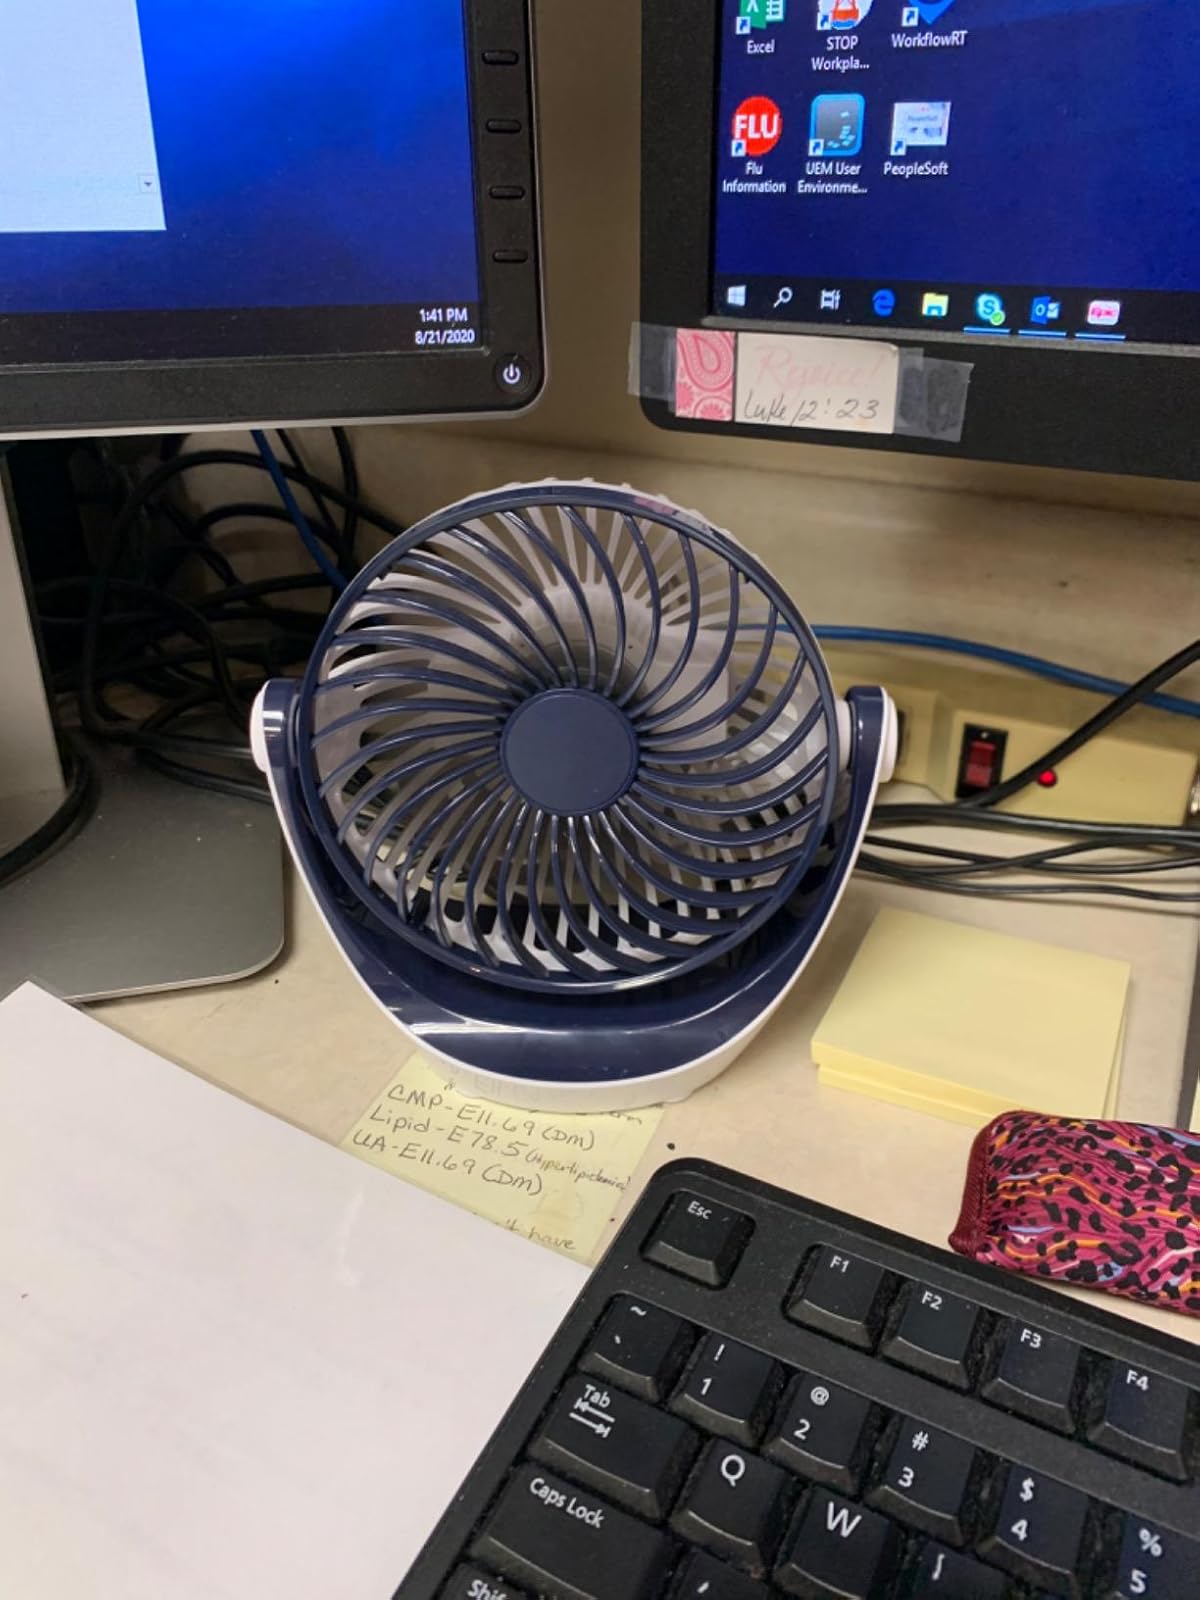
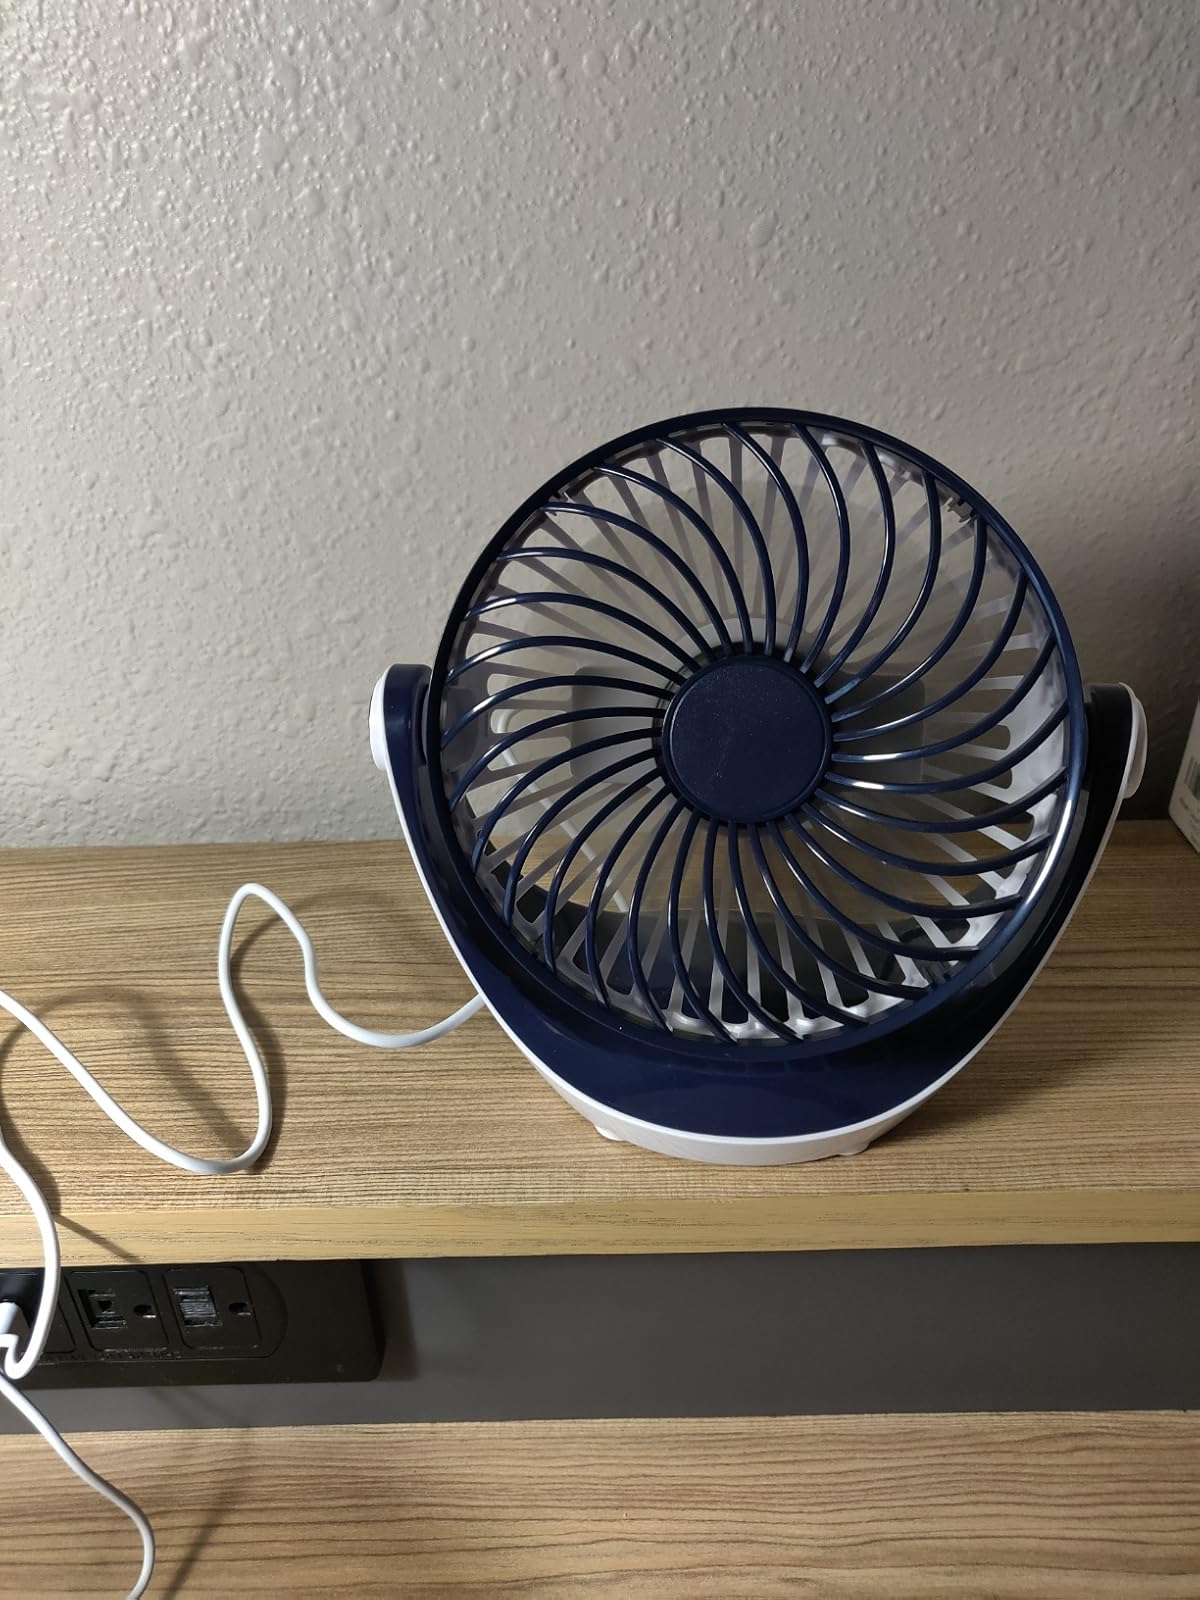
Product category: fan
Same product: yes